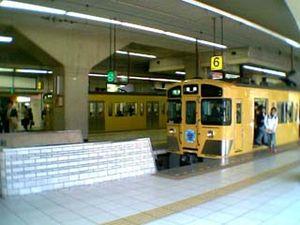
La gare d'Ikebukuro est une gare ferroviaire majeure de la ville de Tokyo au Japon. Elle est située dans l'arrondissement de Toshima, dans le quartier d'Ikebukuro. La gare est desservie par les lignes des compagnies JR East, Tokyo Metro, Seibu et Tōbu.